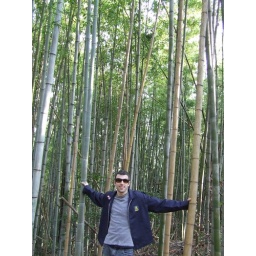
This is the forest behind our house in Sanda.